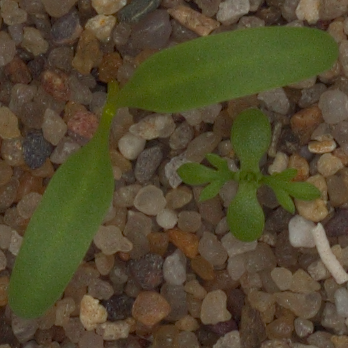
Label: sugar_beet